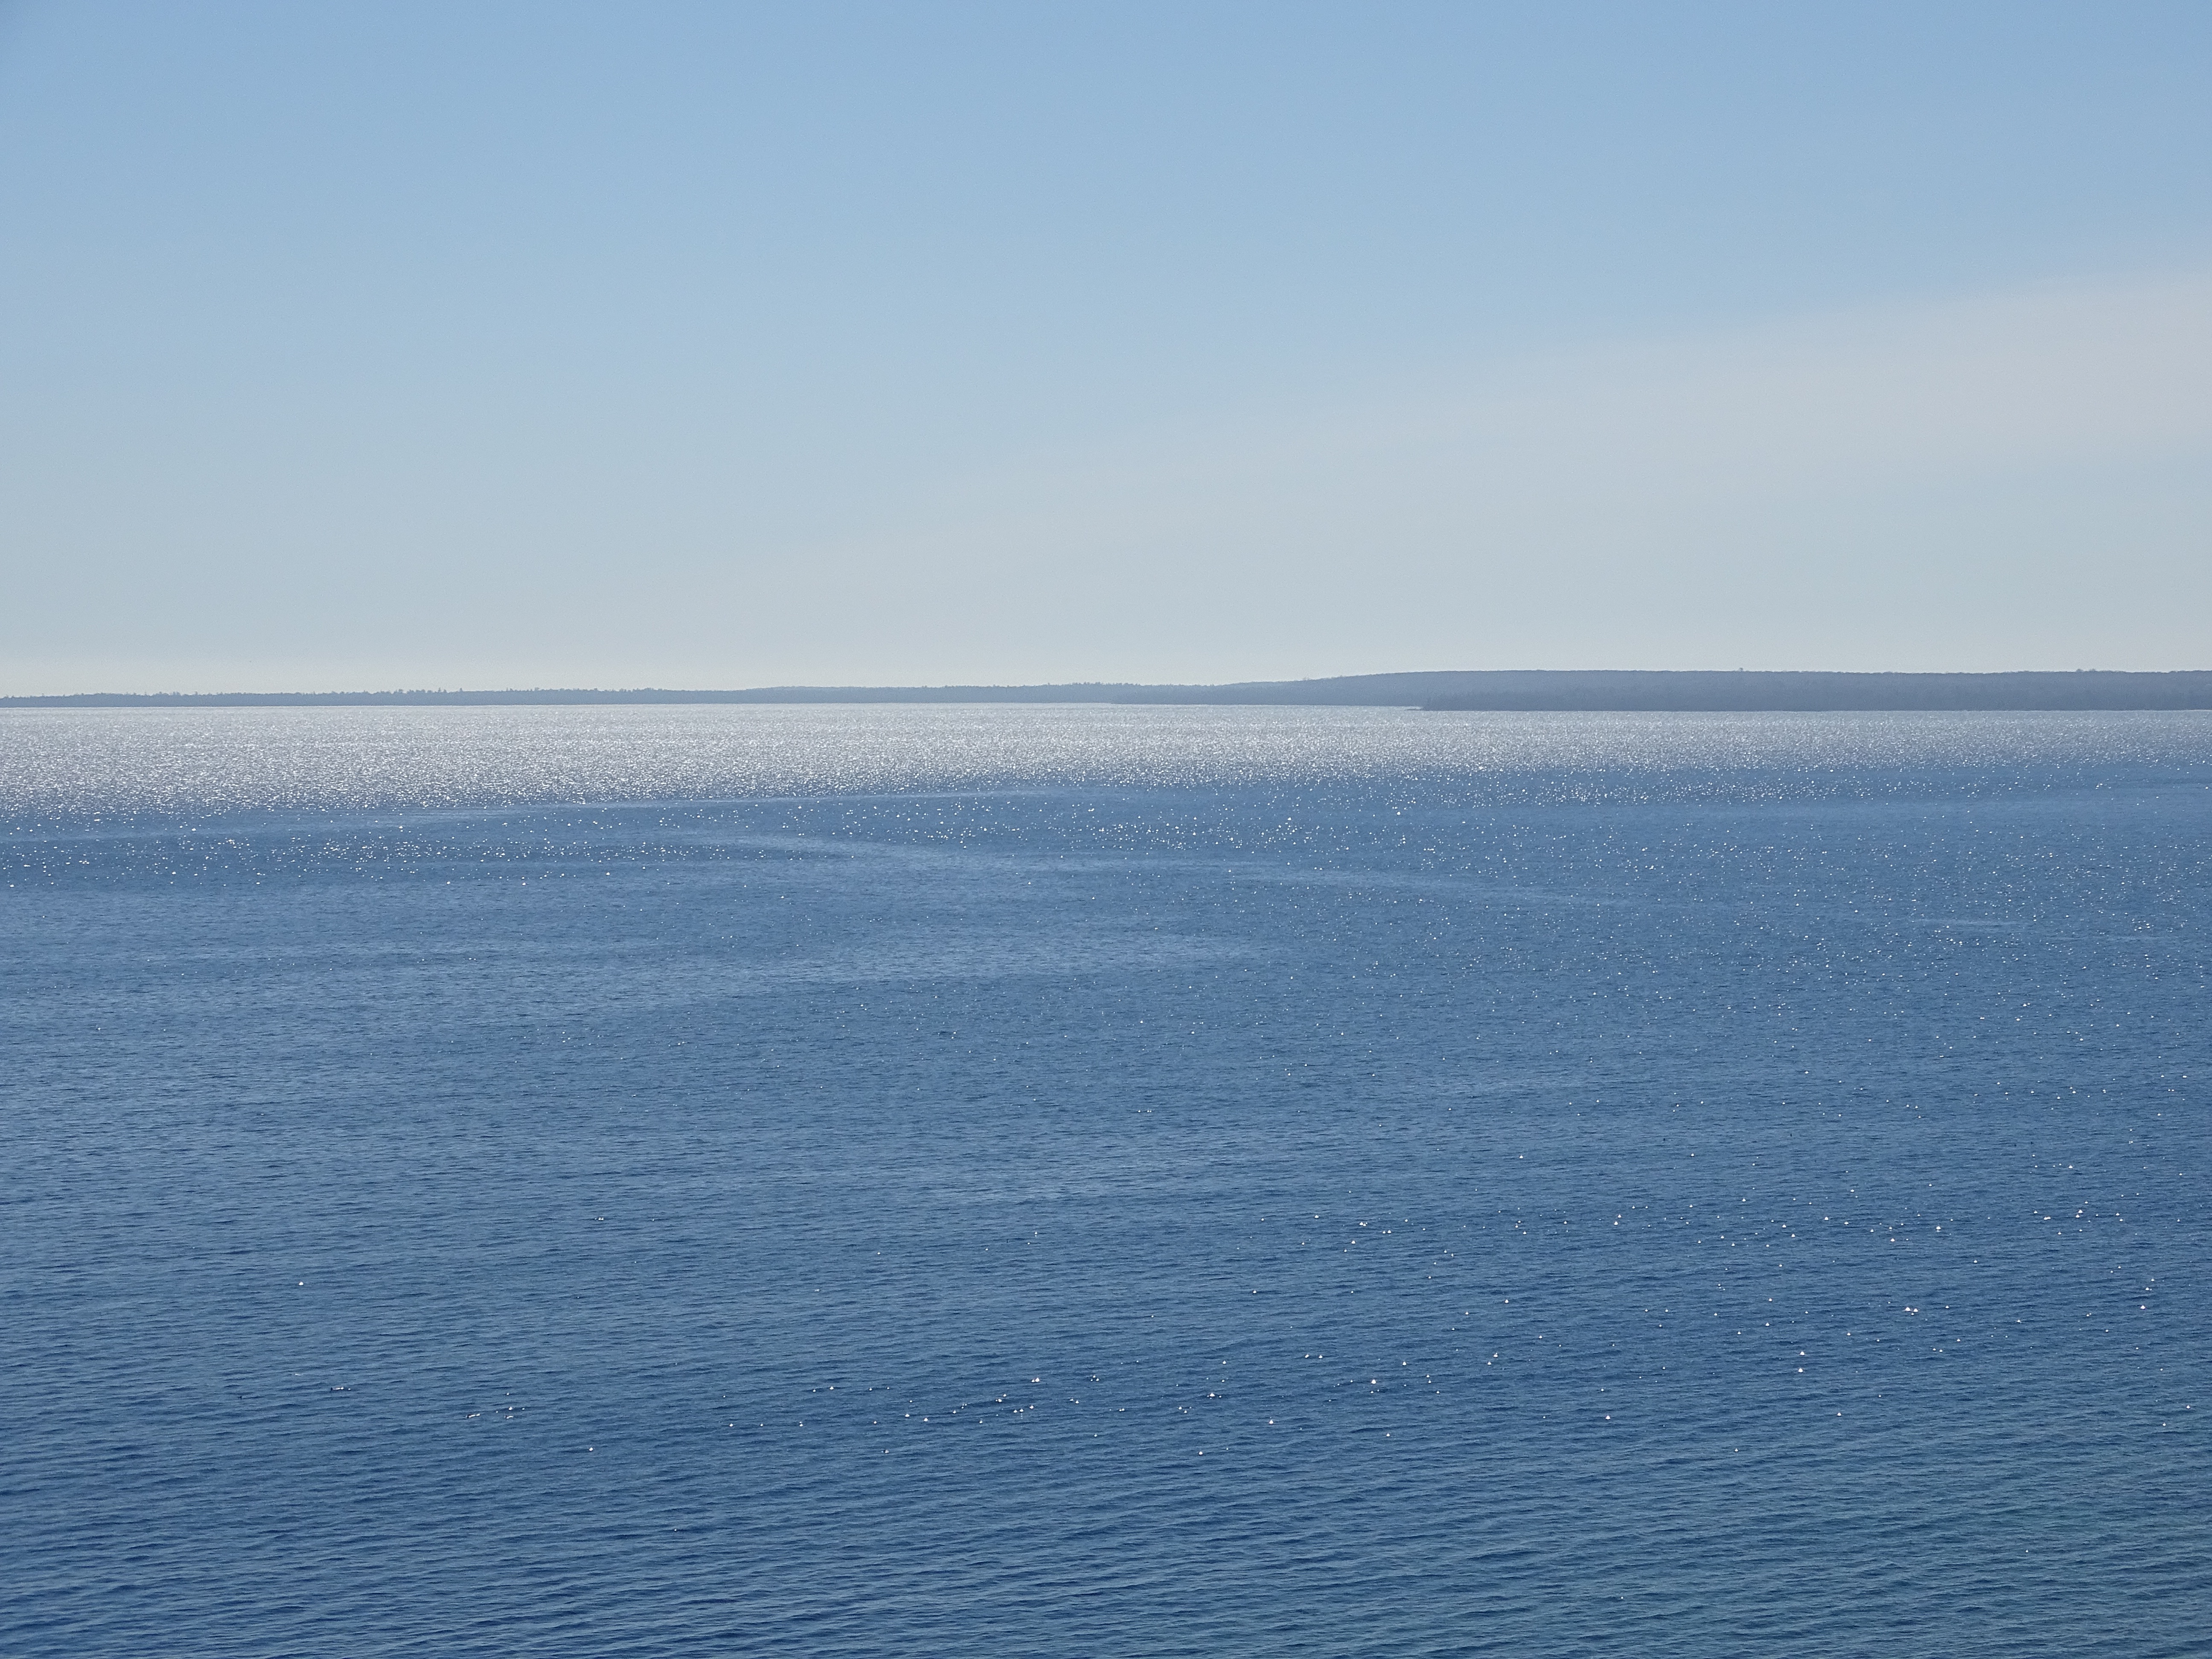
sea, coast, ocean, horizon, shore, lake, vehicle, bay, arctic, channel, arctic ocean, atmospheric phenomenon